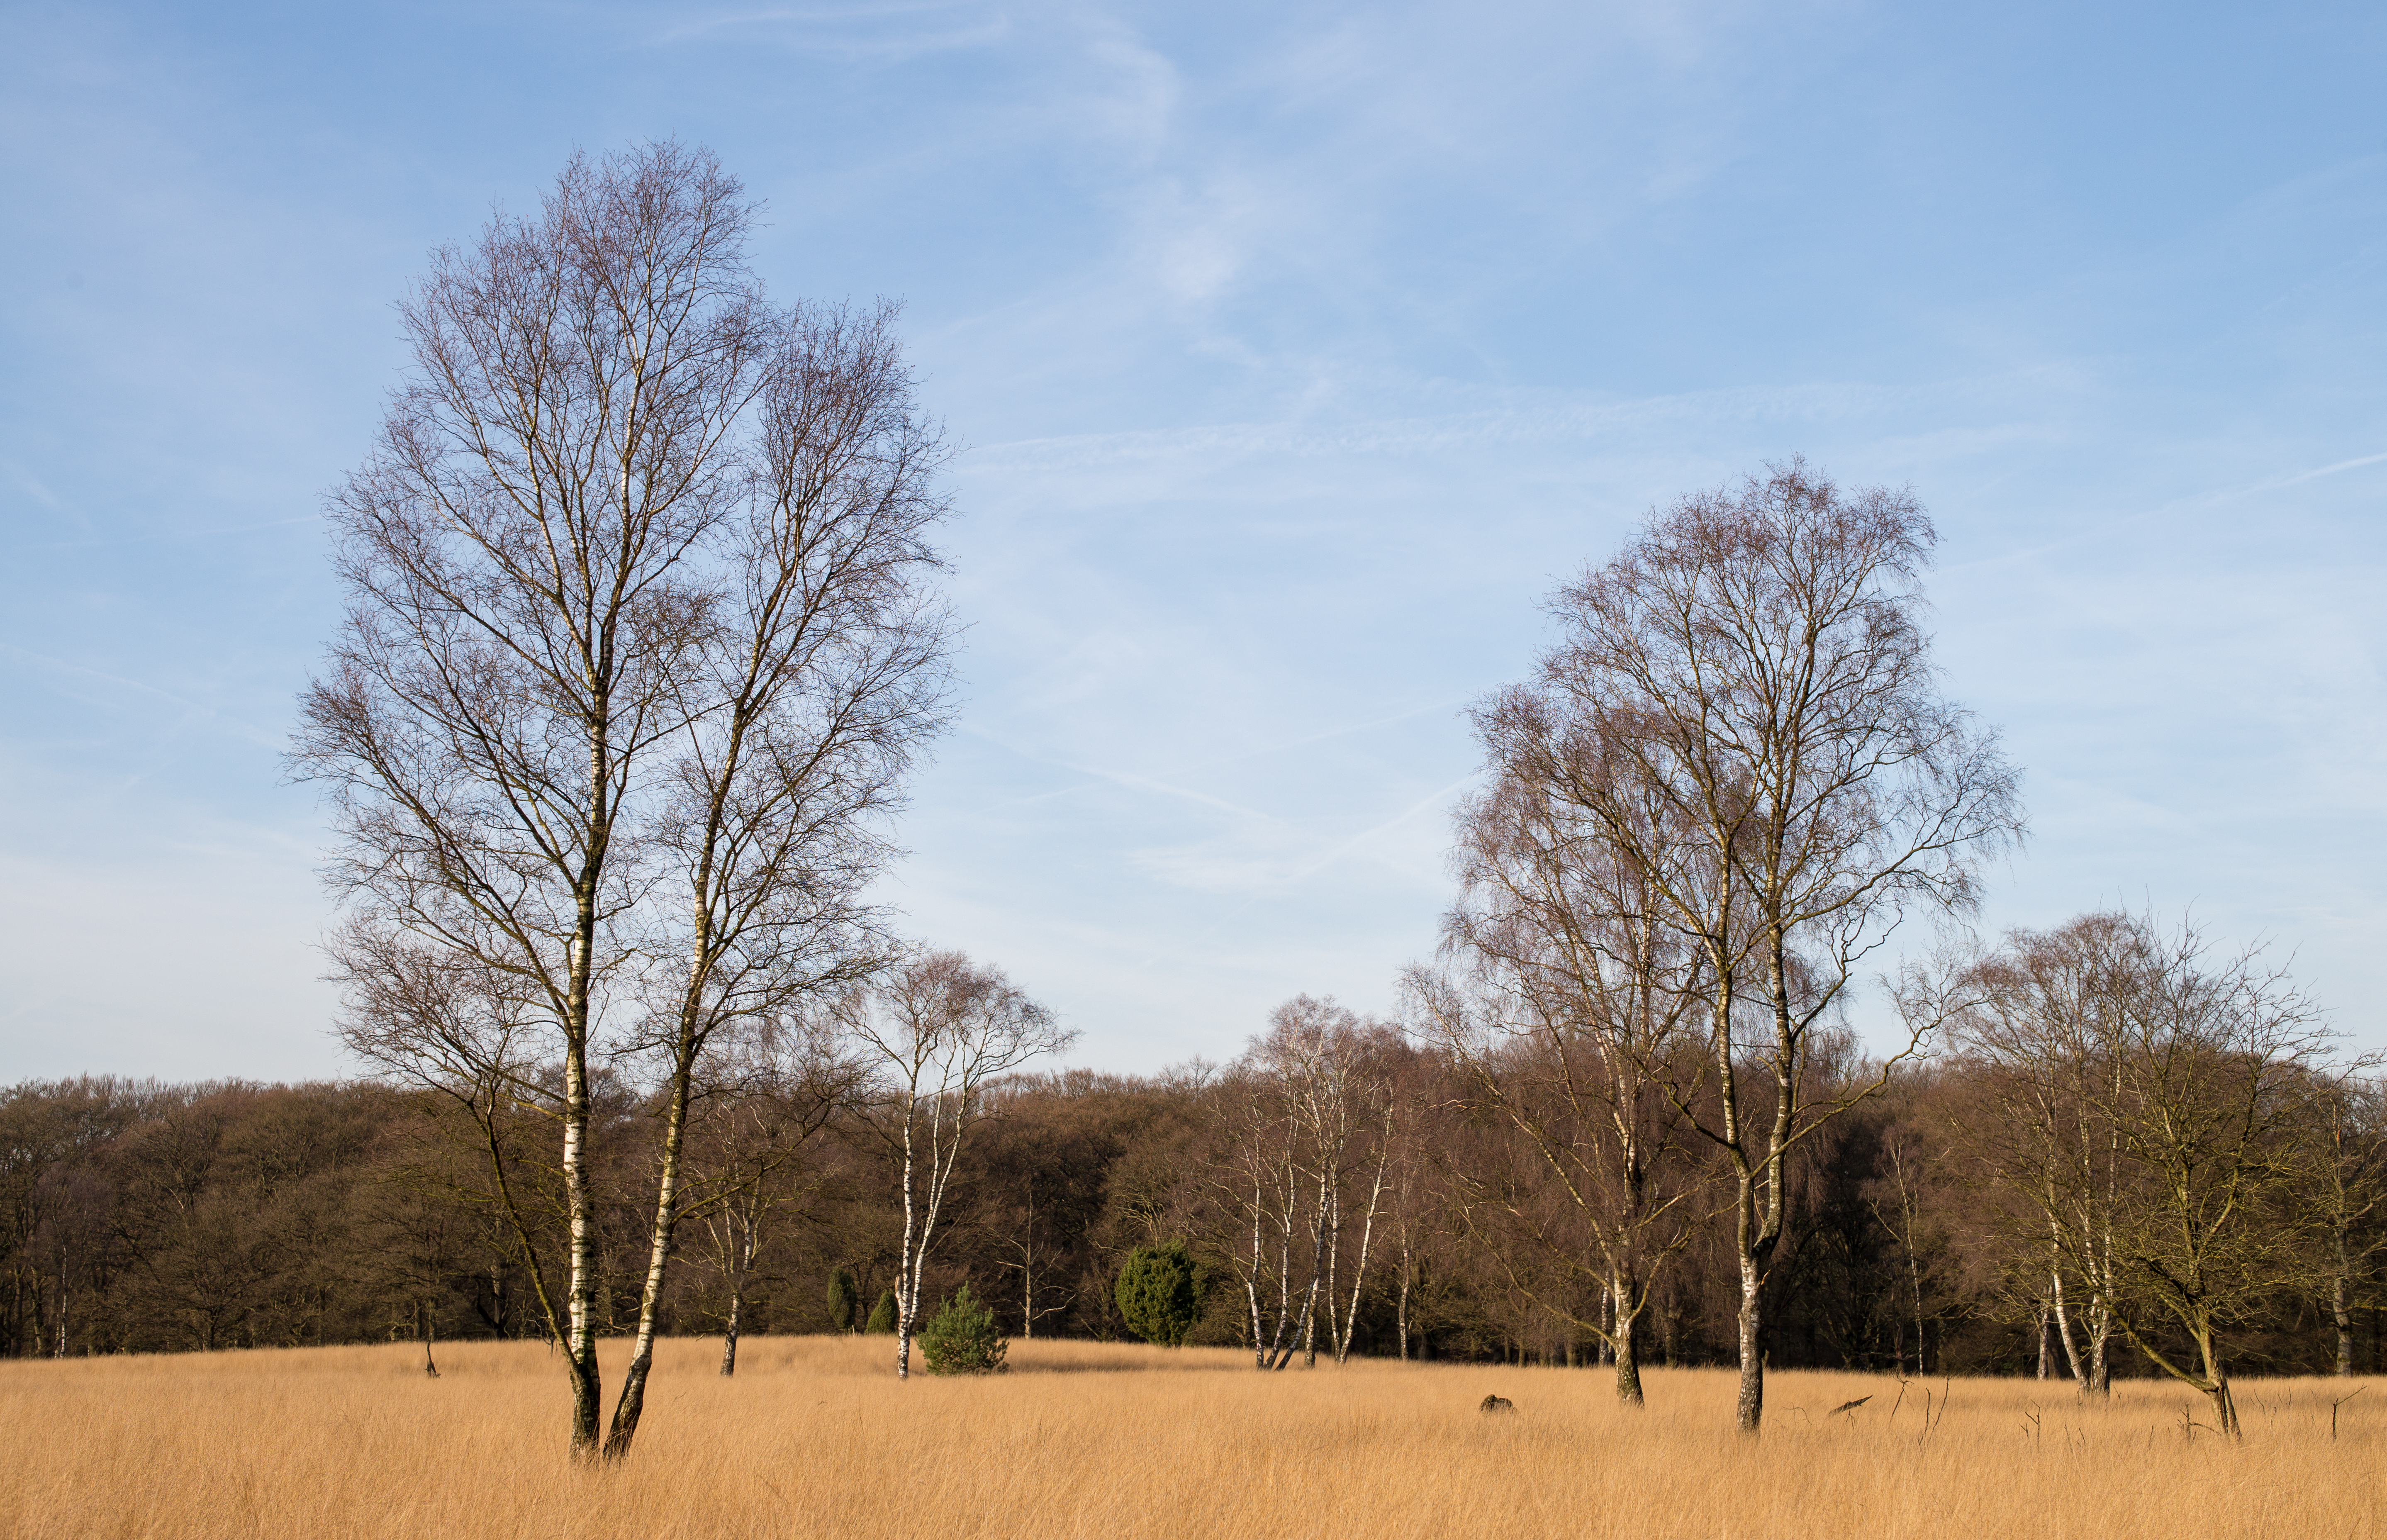
landscape, tree, nature, forest, grass, winter, plant, sky, field, meadow, prairie, portrait, birch, autumn, park, christmas, season, national, family, holland, netherlands, m, dutch, 50, habitat, leica, 240, summilux, gelderland, hoge, veluwe, ecosystem, rural area, natural environment, grass family, woody plant, land plant